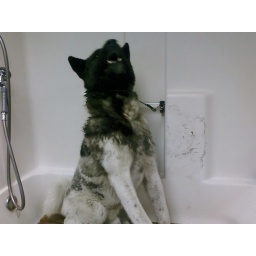
he was in a dog fight w/a pit bull looking dog. hes covered in cuts on his face and mud.